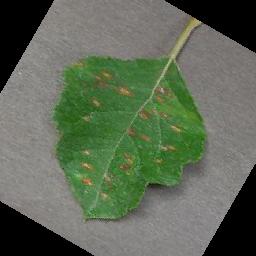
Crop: apple
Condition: cedar_rust